Sei (film)

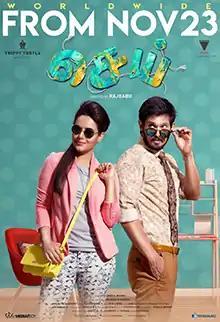
Theatrical release poster

Sei is a 2018 Indian Tamil-language action comedy film directed by Raj Babu. The film stars Nakkhul and Aanchal Munjal, while Nassar, Prakash Raj and Nithin Prasanna play supporting roles. "Sei" was released on 23 November 2018 and received negative reviews, although the music composition was praised. The movie was a flop at the box-office. It was dubbed into Hindi as "Shravan the Real Hero". The film was loosely inspired from Malayalam film "Saradhi".